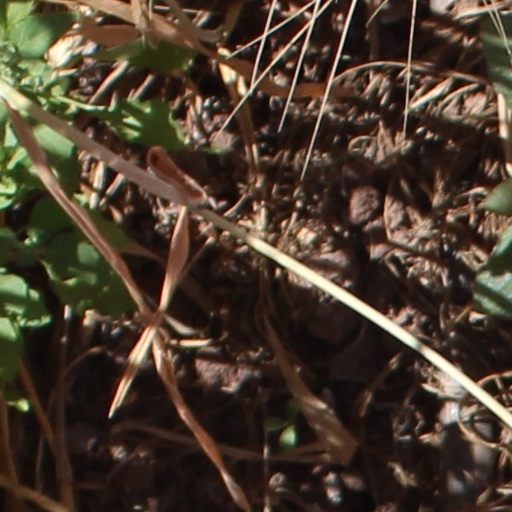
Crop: wheat